Cassandra Fahey

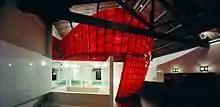
Interior of Chameleon, 2001.

Back in Melbourne, in her earlier career she received guidance from Tom Kovac and Edmond Corrigan and soon registered her own practice which she named the Cassandra Complex. In 2005 Fahey was engaged in a Masters in Contemporary Art at the Victorian College of the Arts in Melbourne.